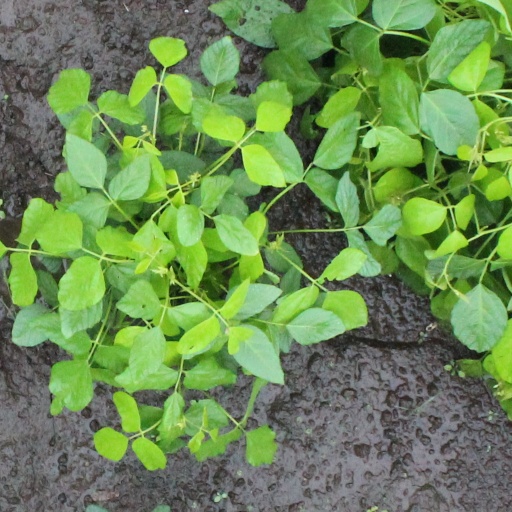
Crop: soybean